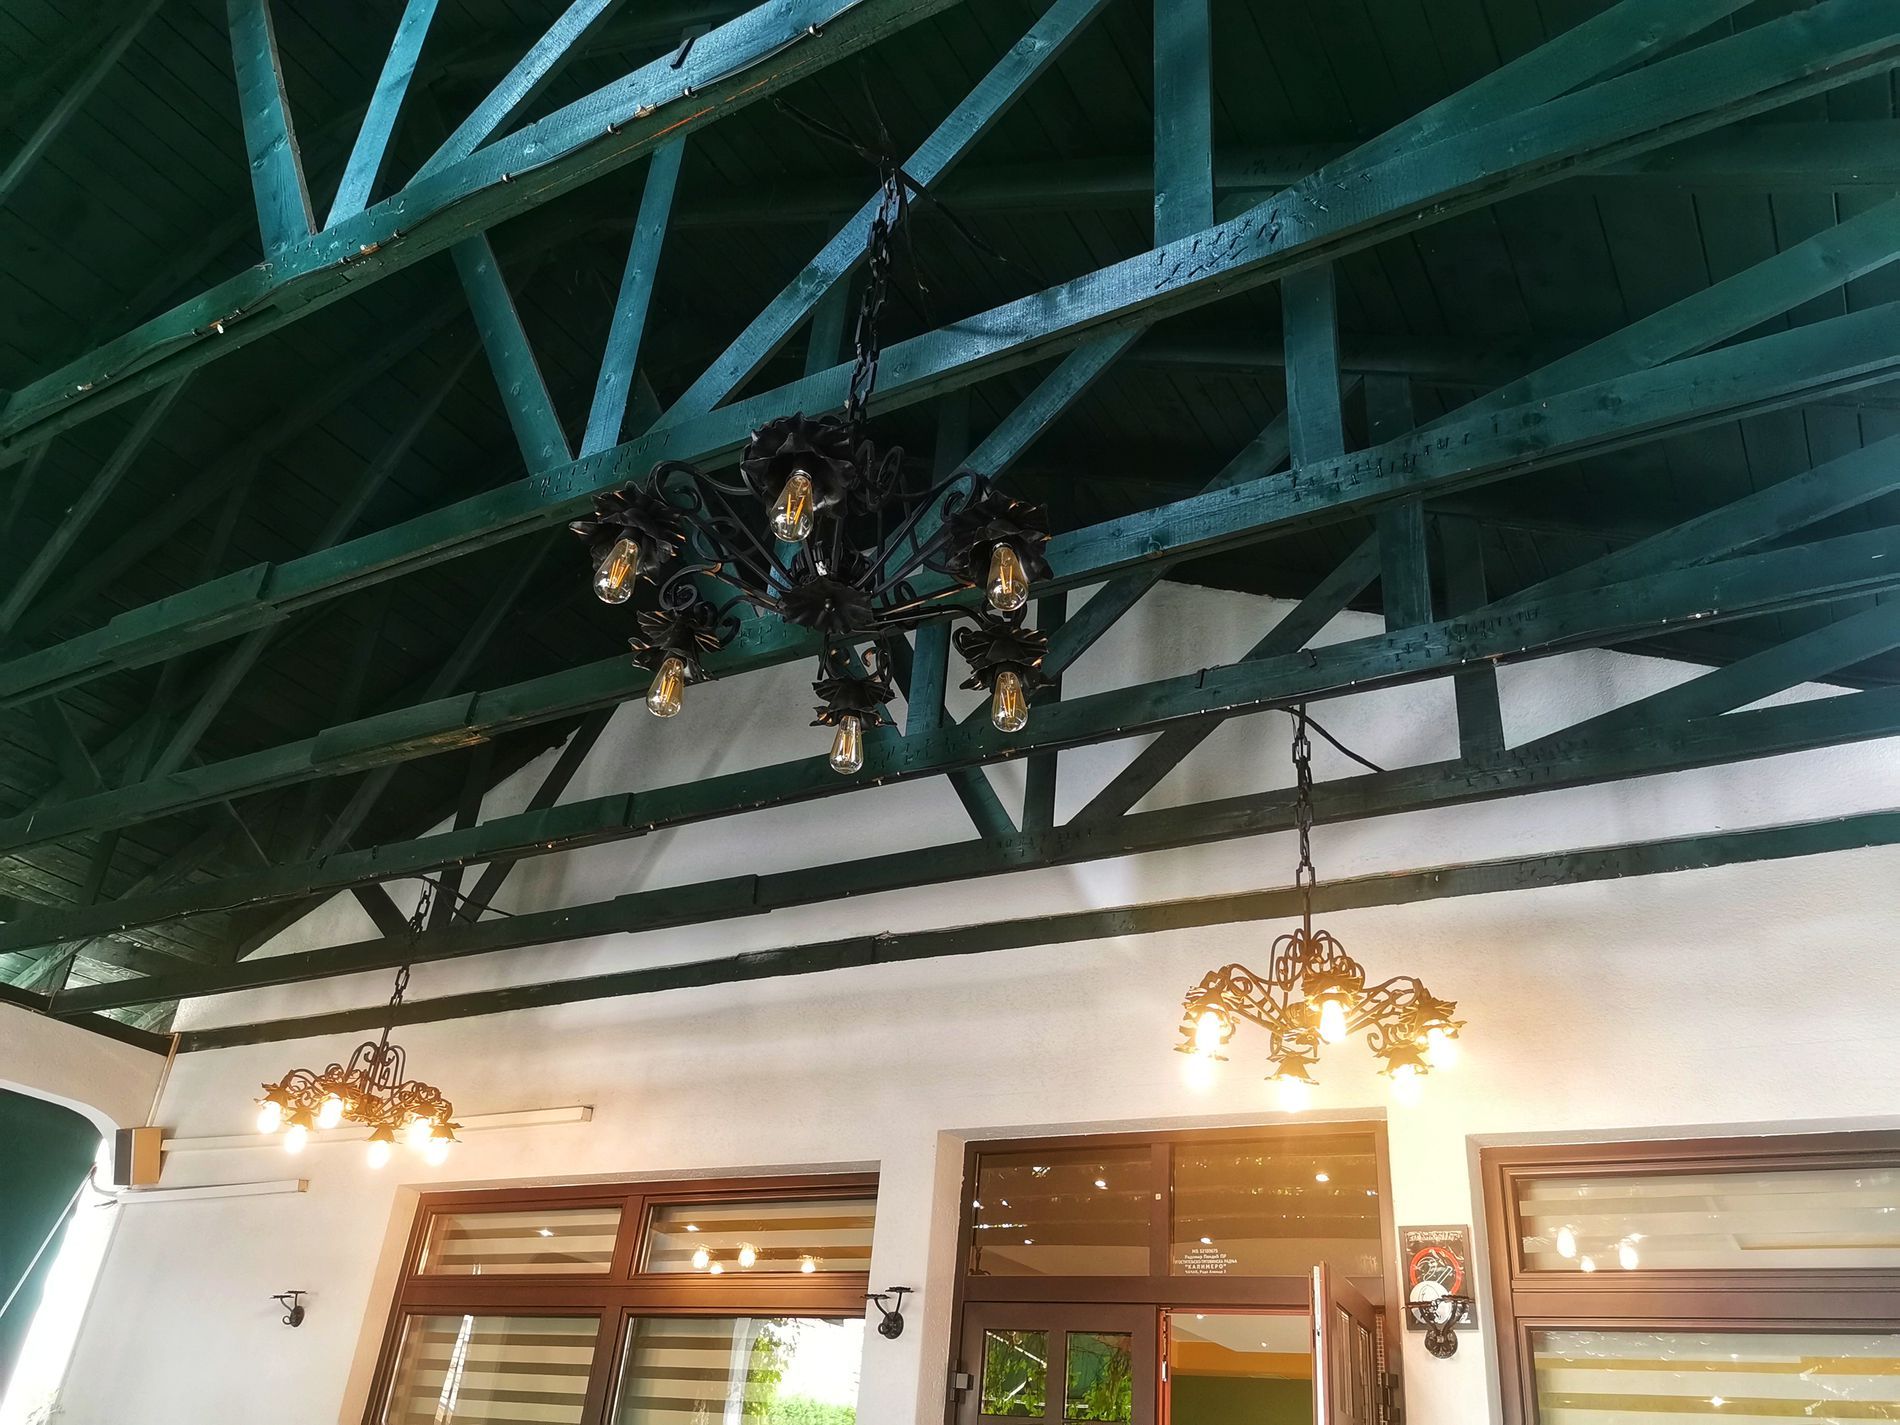
Elegant Interior Design
The image shows a restaurant or a room from the inside with a green vaulted ceiling, multiple iron chandeliers, electric lights against a white wall with windows, and a door made of wood in addition to a device hanging on the wall on the left and a poster on the right.
In a low-angle shot, an image shows an elegant interior of a restaurant or room with a green wooden vaulted ceiling, from which decorative iron chandeliers, give it a classic atmosphere. The overall atmosphere is attractive, blending classicism with a warm and intimate mood.
Labels: Chandelier, Lamp, Indoors, Interior Design, Architecture, Vault Ceiling, Appliance, Ceiling Fan, Device, Electrical Device, Lighting, Light Fixture, wall, candle sconce, door, window, poster
Camera: HUAWEI VOG-L29
Aperture: F1.6
Exposure: 1/50 sec
ISO: 250
Focal length: 5.6 mm